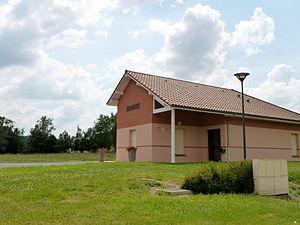
Mairie de Peyrelongue-Abos
Peyrelongue-Abos est une commune française située dans le département des Pyrénées-Atlantiques, en région Nouvelle-Aquitaine.